Woman with a Basket of Spindles

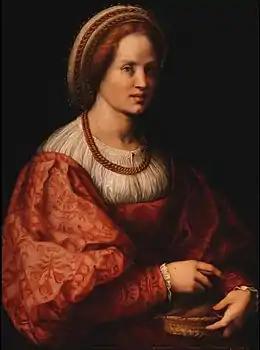
"Woman with a Basket of Spindles" (c. 1514–1515) attributed to Andrea del Sarto

Woman with a Basket of Spindles is an oil-on-panel painting, executed "c." 1514–1515, now in the Uffizi in Florence. It is attributed to Pontormo or Andrea del Sarto. The work arrived in the Palazzo Pitti's gallery in 1773, as recorded in a note on the reverse, and in 1784 it was hanging in the Sala dell'Ermafrodito. It was last restored in 1996.